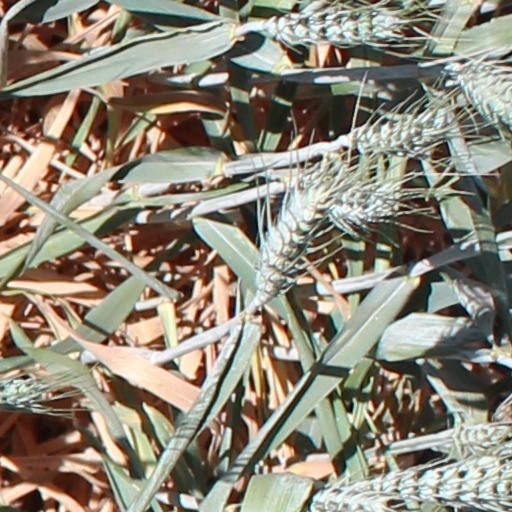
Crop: wheat